Moeko Nagaoka

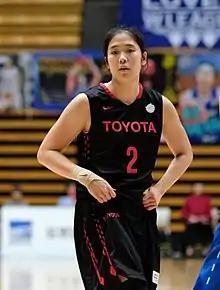
Nagaoka in 2019

is a Japanese basketball player. She represented Japan in the basketball competition at the 2016 Summer Olympics, and at the 2020 Summer Olympics, winning a silver medal.